Harvey Washington Walter

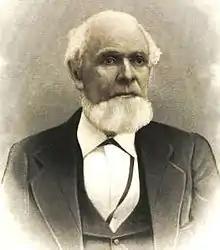

Colonel Harvey Washington Walter (1819–1878) was an American lawyer and railroad business executive. He served as the President of the Mississippi Central Railroad. During the Civil War, he invited Union General Ulysses Grant and his wife, Julia Grant, to stay in his mansion, Walter Place. He succumbed to the yellow fever after turning it into a hospital for patients in 1878.